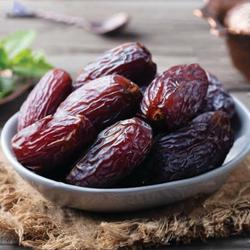
Label: Dates